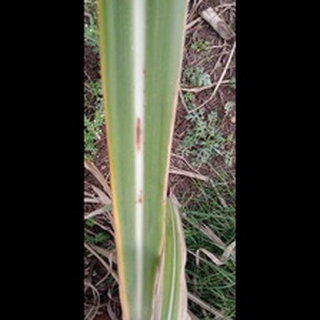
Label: sugarcane_red_rot